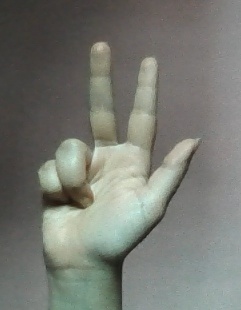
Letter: al